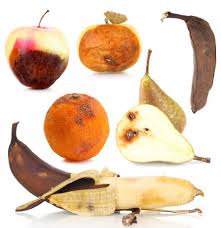
Waste category: biological